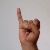
The image shows a hand gesture representing the letter 'I' in Indian Sign Language.